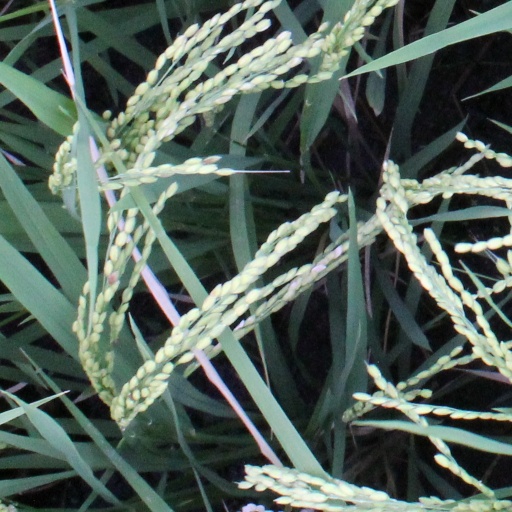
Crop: rice